Will Irwin

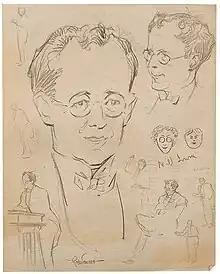
Signed drawing of Will Irwin by Manuel Rosenberg for the Cincinnati Post 1924

Irwin's series on anti-Japanese discrimination appeared in "Collier's" in September–October 1907 and "Pearson's" in 1909.